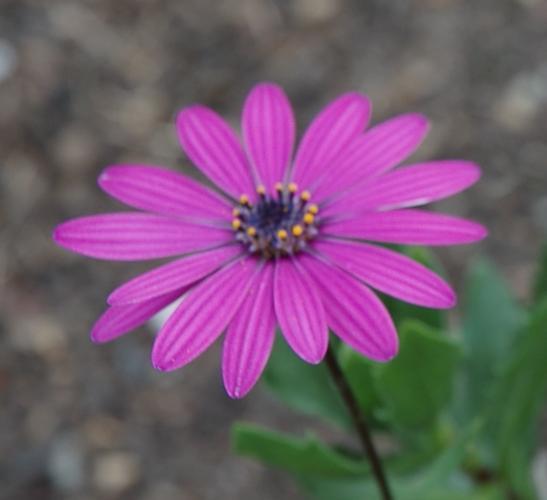
Label: osteospermum